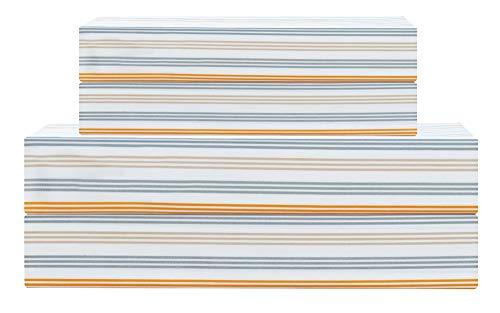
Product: Chic Home Forest 6 Piece Reversible Comforter Cute It's A Hoot Owl Friends Youth Design Bed in a Bag-Sheet Set Decorative Pillow Sham Included, Twin, Grey
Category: Home & Kitchen | Bedding | Kids' Bedding | Comforters & Sets | Comforter Sets
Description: IT’S A HOOT - Fun and colorful design featuring cute hooting owls and floral details on a white field with a color coordinated striped design on the reverse - A design and color coordinated reversible pillow sham and a decorative pillow complete the look.
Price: $64.97
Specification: ProductDimensions:21x17x9inches|ItemWeight:8.65pounds|ShippingWeight:8.65pounds(Viewshippingratesandpolicies)|Manufacturer:ChicHome|ASIN:B07JJKFS9V|Itemmodelnumber:BCS17031-AN